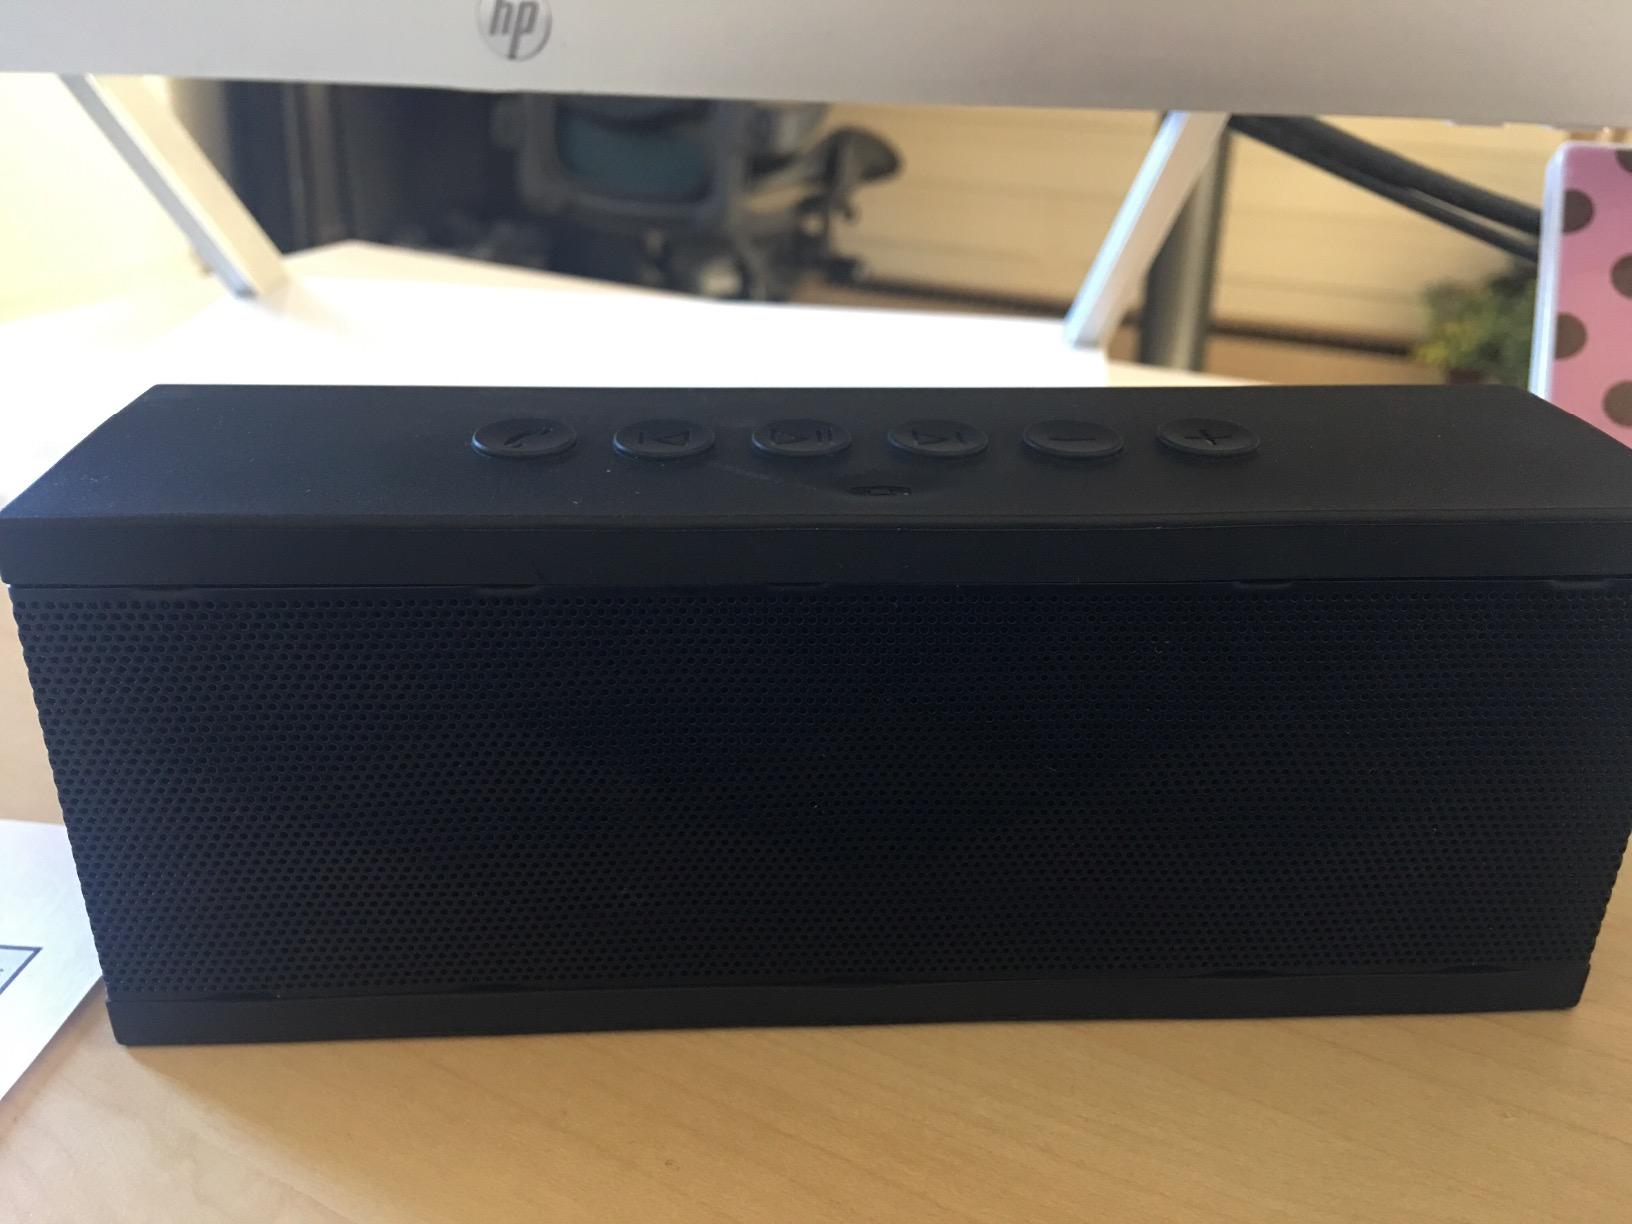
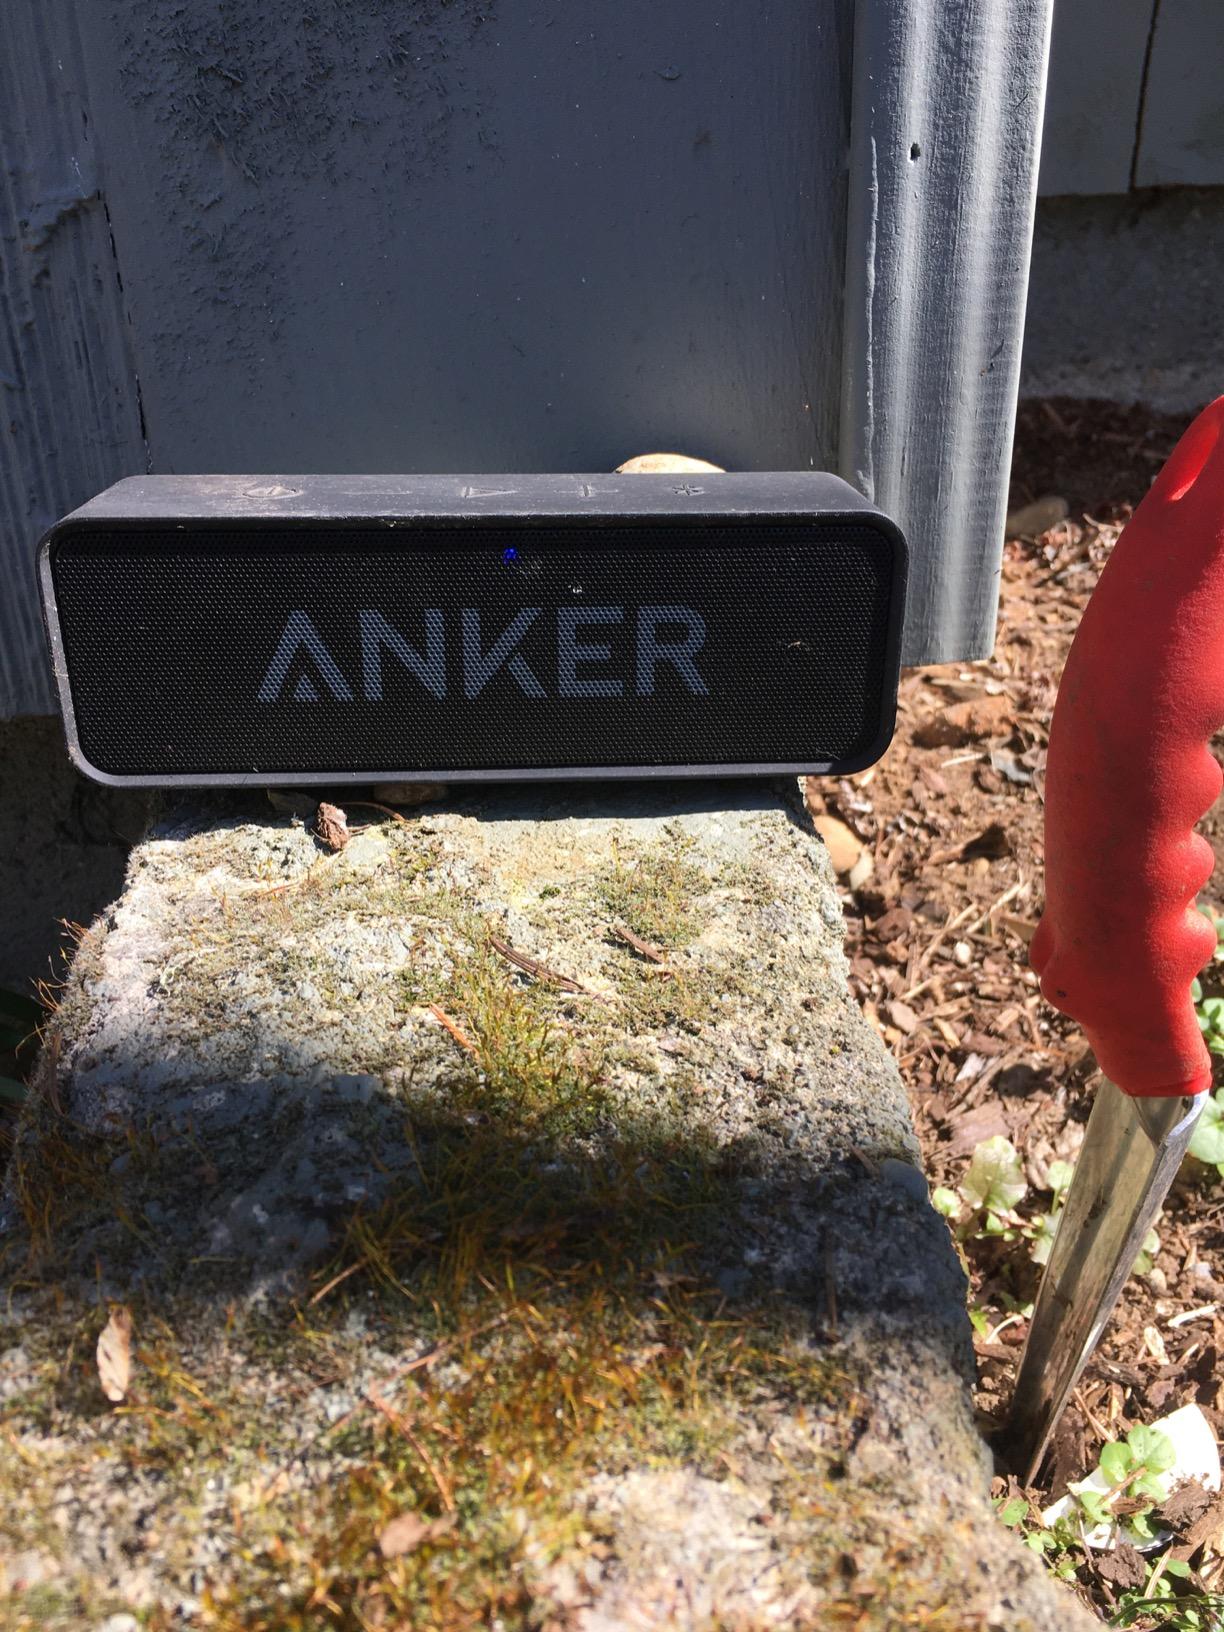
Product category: speaker
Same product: no